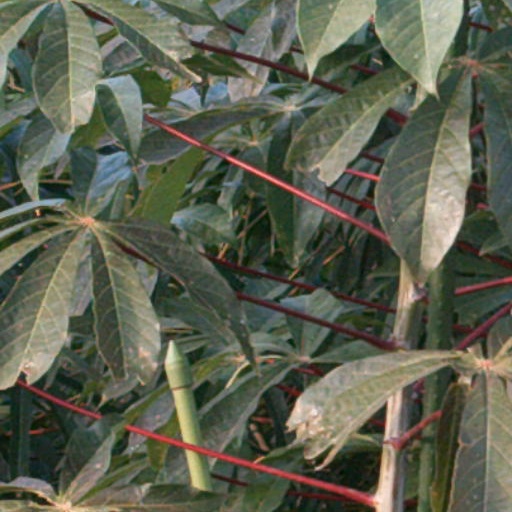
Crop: cassava